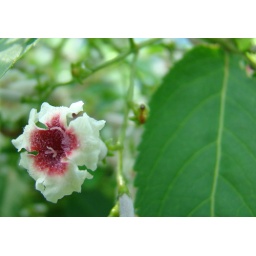
best shot of wild-vine flower in full bloom - on my back fence